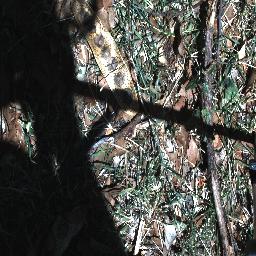
Label: negative